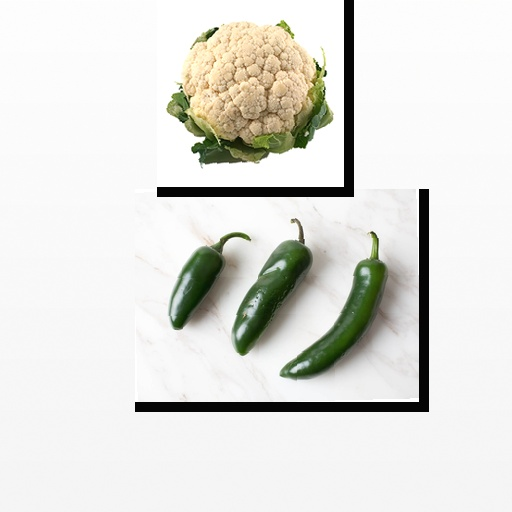
Food items: cauliflower, jalapeno